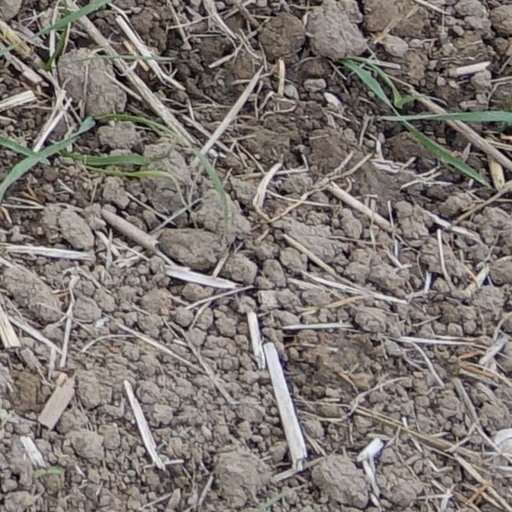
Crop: wheat